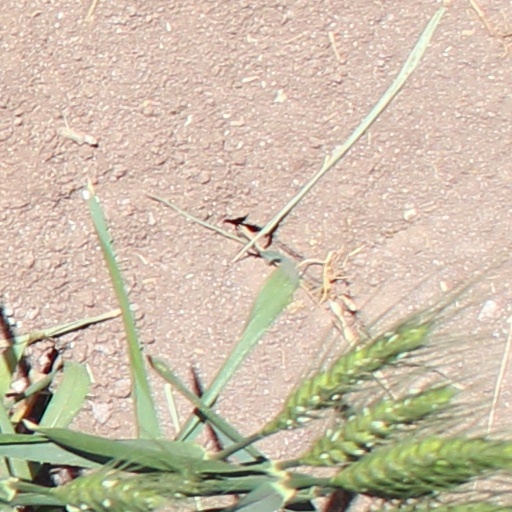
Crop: wheat